1994 Goody's 500 (Martinsville)

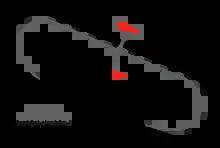
The layout of Martinsville Speedway, the venue where the race was held.

Martinsville Speedway is a NASCAR-owned stock car racing track located in Henry County, in Ridgeway, Virginia, just to the south of Martinsville. At 0.526 miles (0.847 km) in length, it is the shortest track in the NASCAR Cup Series. The track was also one of the first paved oval tracks in NASCAR, being built in 1947 by H. Clay Earles. It is also the only remaining race track that has been on the NASCAR circuit from its beginning in 1948.